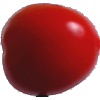
Label: Tomato 4